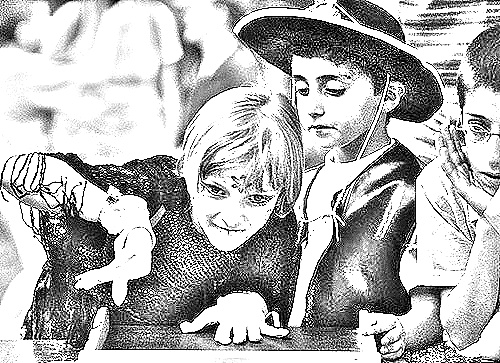
Portrait style: Sketch Portrait